Students of Azerbaijan Democratic Republic abroad

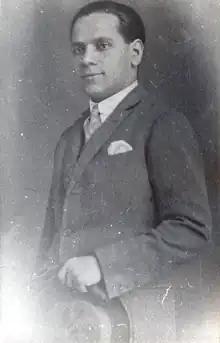
Teymur Aslanov, chairman of the commission for organizing the sending of students abroad

The students who were sent abroad elected a bureau of five members to assist the commission in organizing their departure. Teymur Aslanov was chosen as the commission's chairman and, along with Shakhtakhtinsky, traveled to Tiflis and Batumi to secure the necessary passes. To provide for the students' needs, the bureau petitioned the Ministry of Trade and Industry to supply each student with 40 arşın of linen, two pairs of sheets, two pairs of towels and half a dozen scarves, amounting to 2,000 rubles, as well as tea and sugar. The Ministry approved this request.